Thin Silver Thread

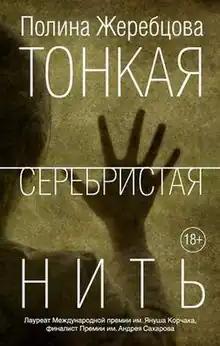

Thin Silver Thread (ru. ""Тонкая серебристая нить"") is a 2015 collection of 33 stories by Polina Zherebtsova. It portrays the lives of civilians in Grozny during the Chechen wars. The collection was created between 2005 and 2015. These stories familiarize the reader with life during the wars and are an artistic reflection of what Zherebtsova saw and experienced in the Chechen Republic. The Sakharov Centre in Moscow hosted the book launch on November 13, 2015.